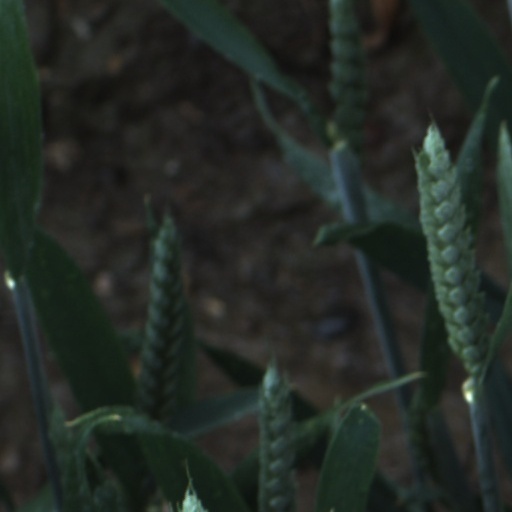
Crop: wheat